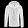
Label: Coat